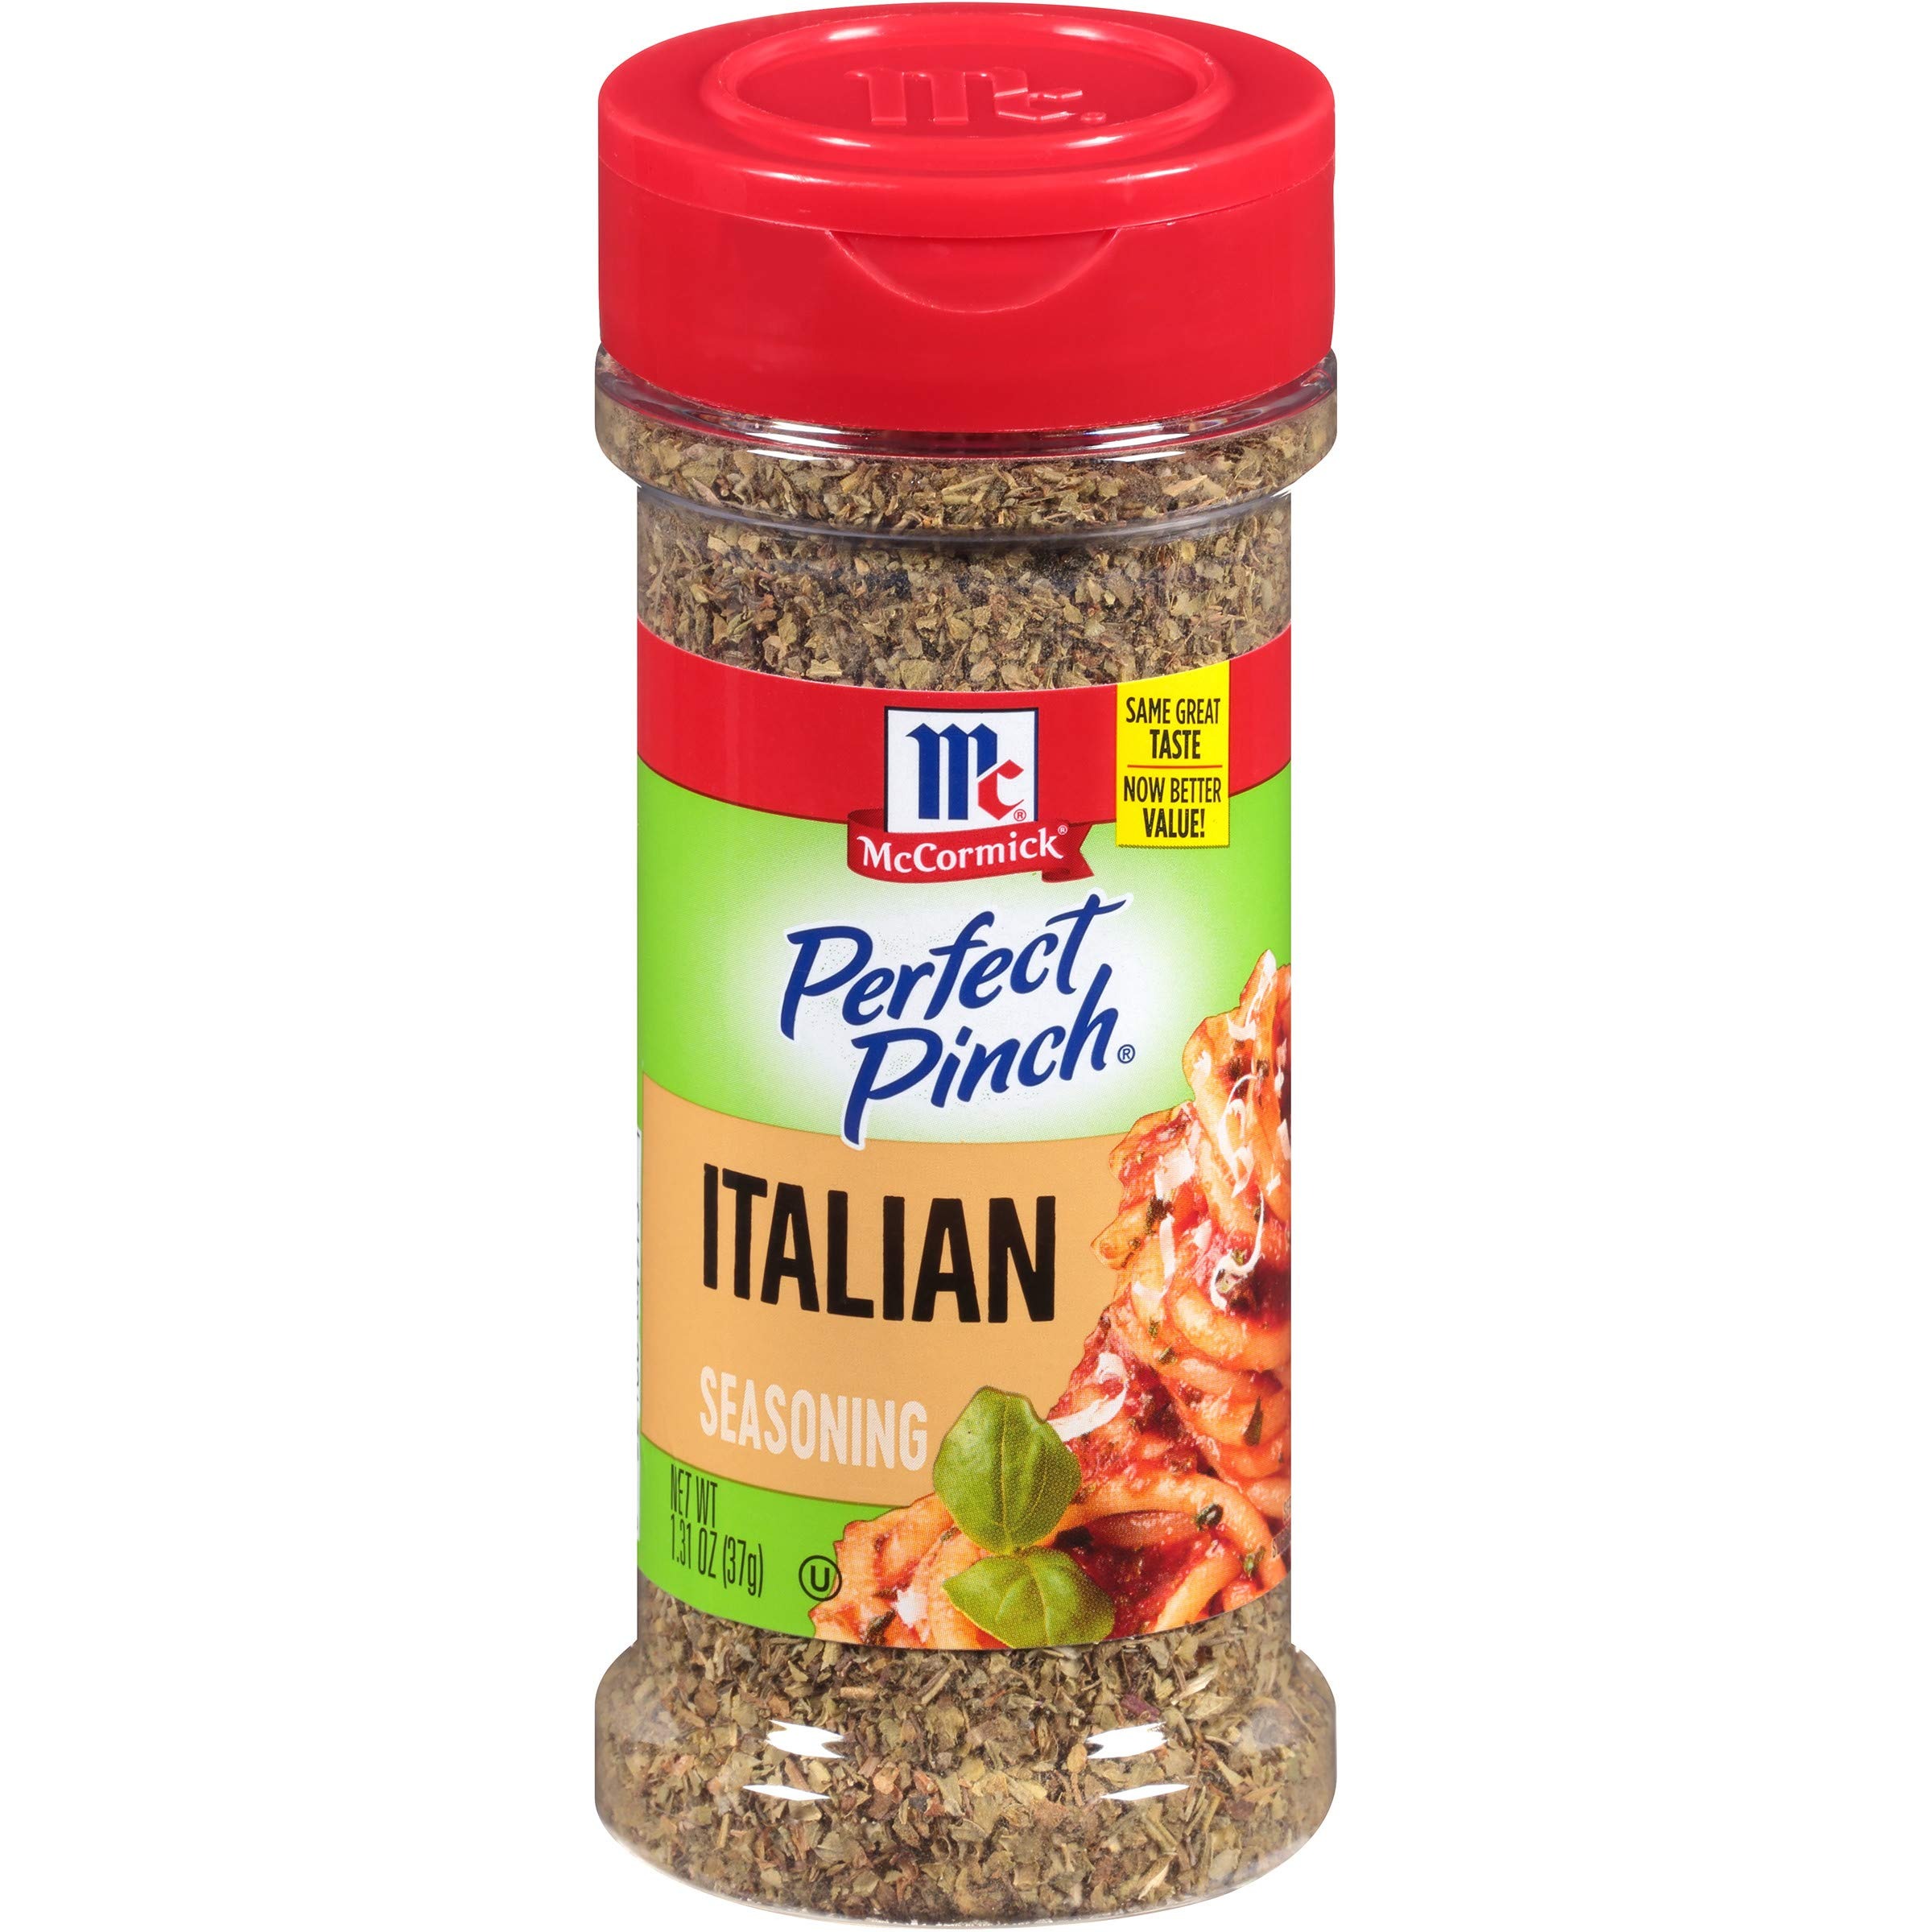
Item Name: McCormick Perfect Pinch Italian Seasoning, 1.31 oz
Bullet Point 1: McCormick Perfect Pinch Italian Seasoning brings flavors of Italy to your kitchen
Bullet Point 2: Aromatic blend of marjoram, basil, rosemary, thyme, oregano and other herbs
Bullet Point 3: Great on chicken, pork, shrimp, pizza and pasta
Bullet Point 4: Stir into vinaigrettes and marinara sauce
Bullet Point 5: No MSG added
Value: 1.31
Unit: Ounce

Price: 5.49